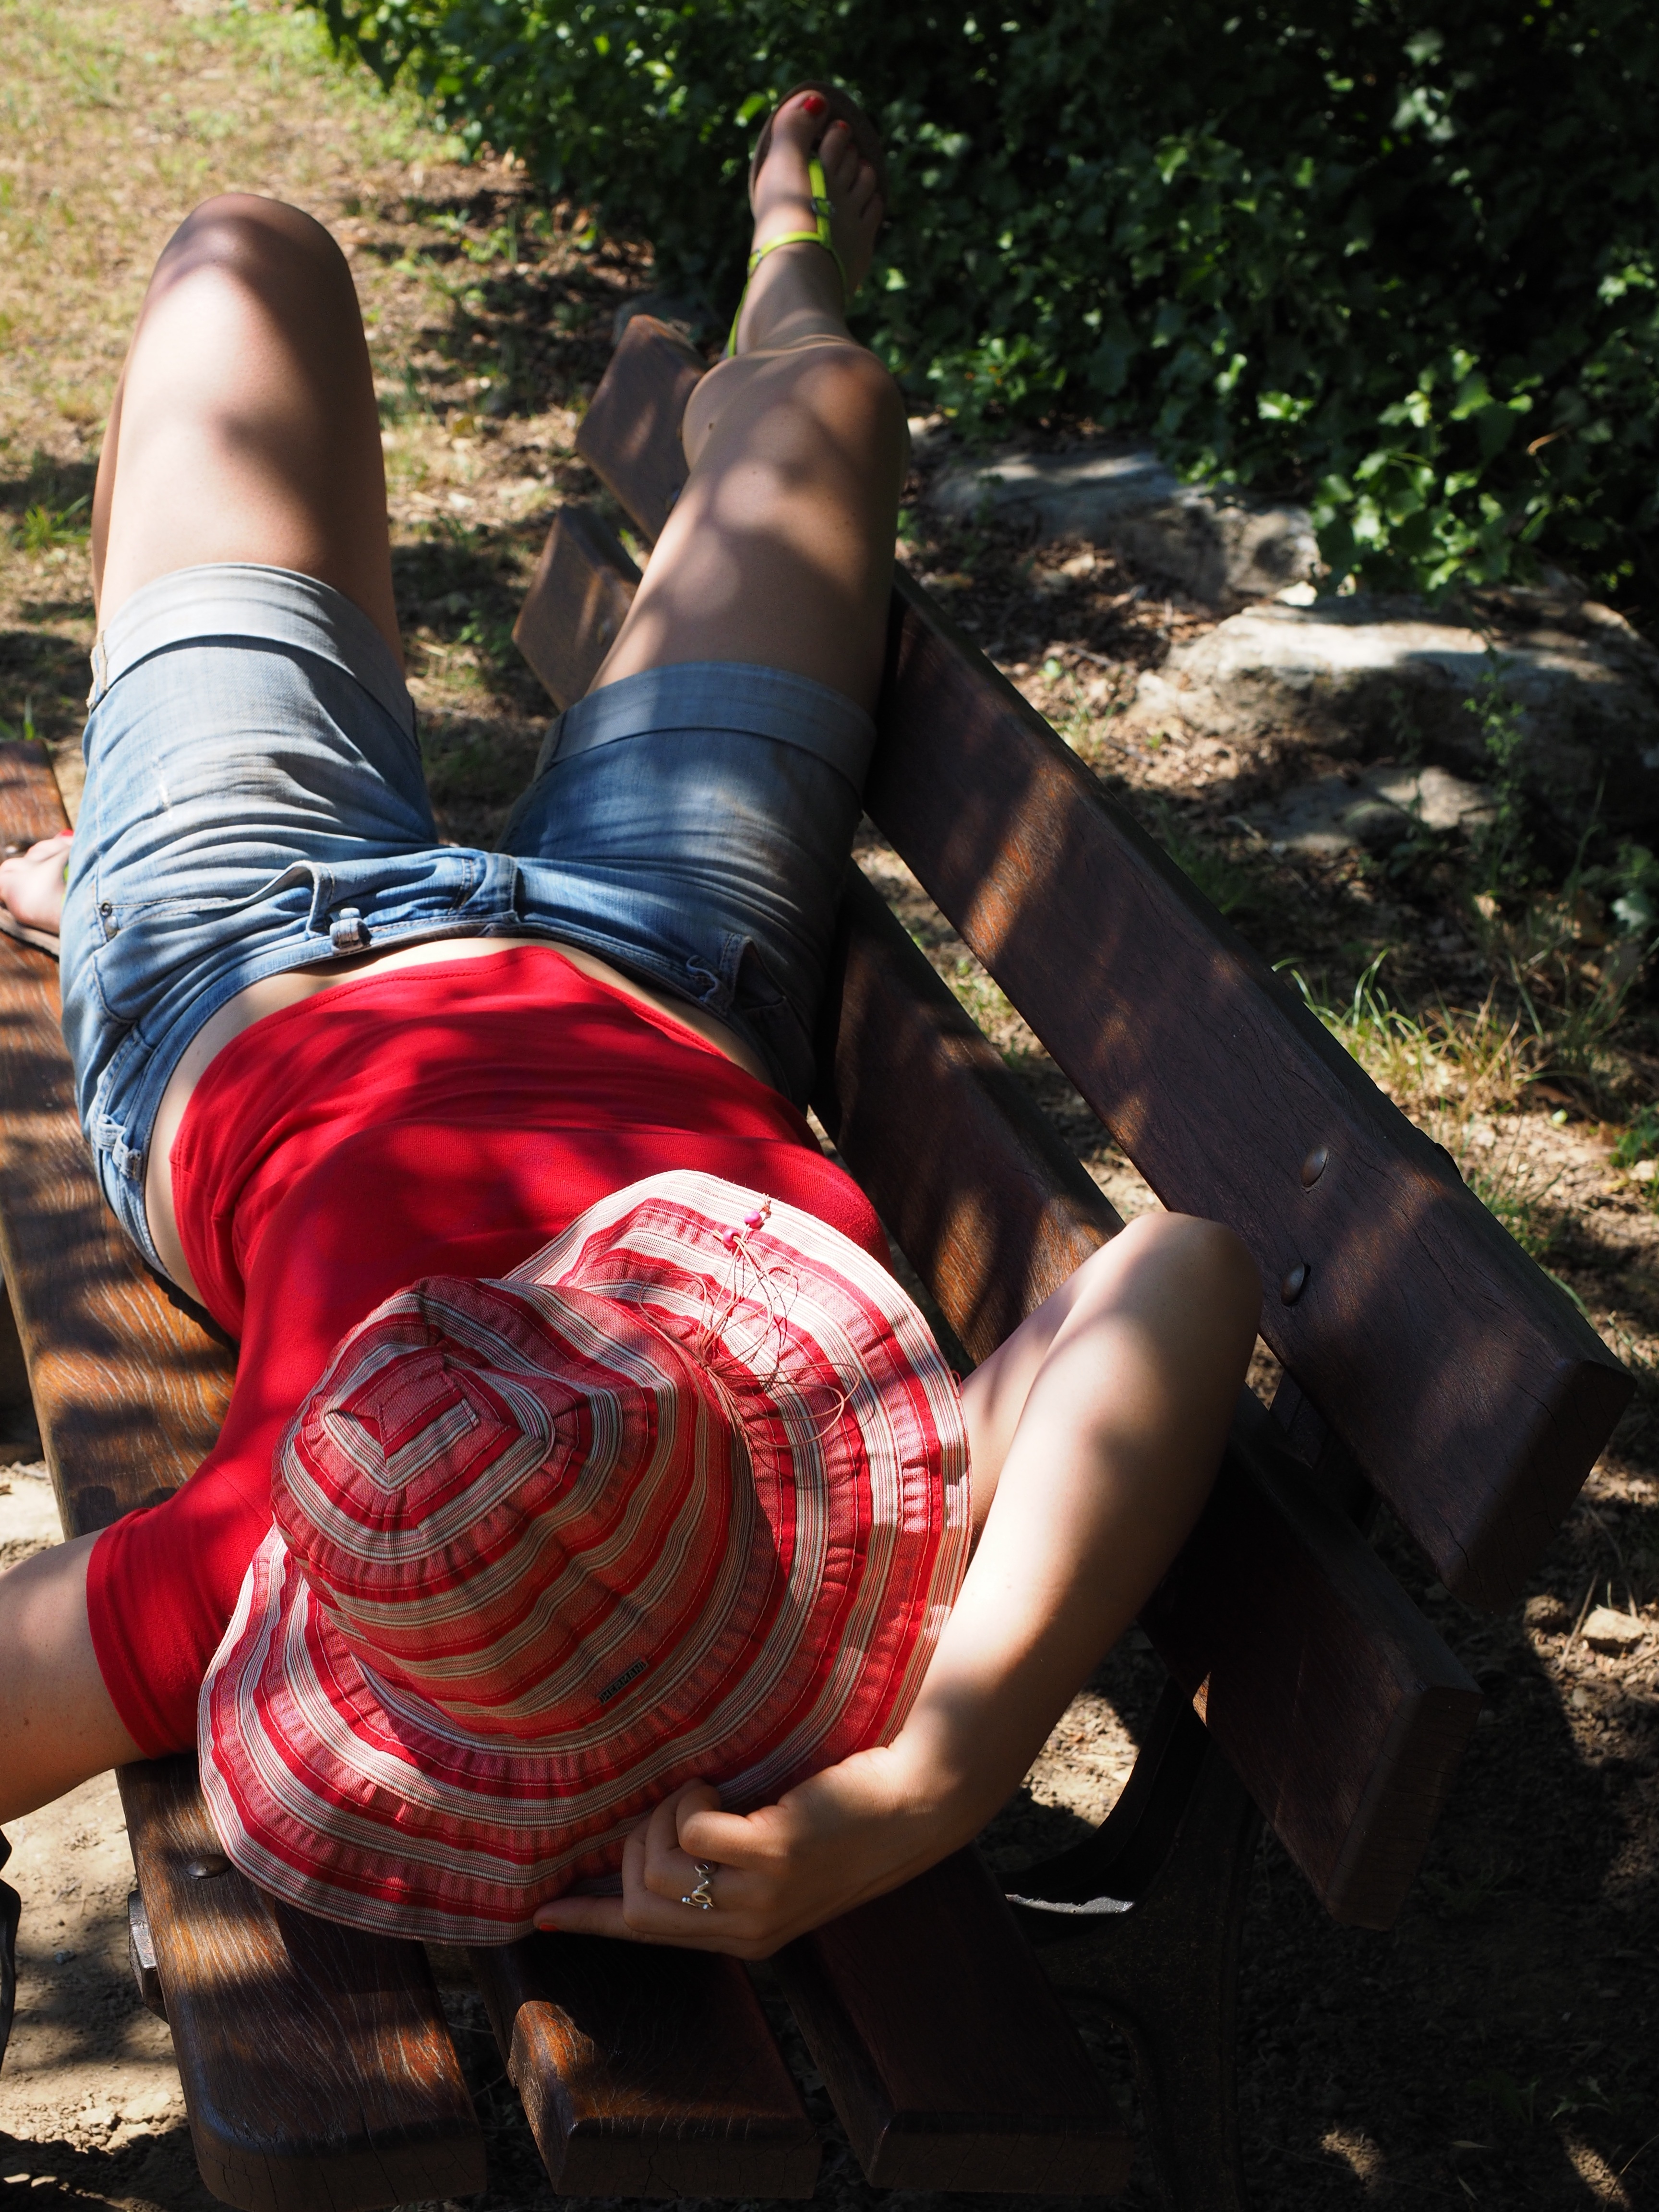
person, girl, woman, leg, model, red, sitting, hat, rest, lady, muscle, nap, sleep, relaxation, sleepy, break, tired, hidden, fatigue, concerns, photo shoot, tranquility base, banke, human positions